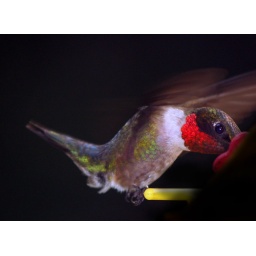
hummer male beak in flower